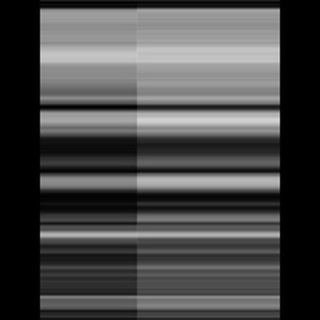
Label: sugarcane_rust